Shinji Maki

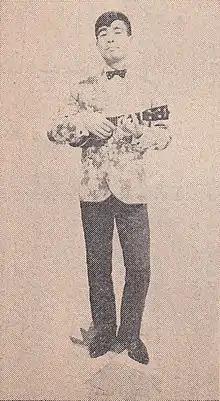
Shinji Maki 1966

was a Japanese mandan comedian who played the ukulele.